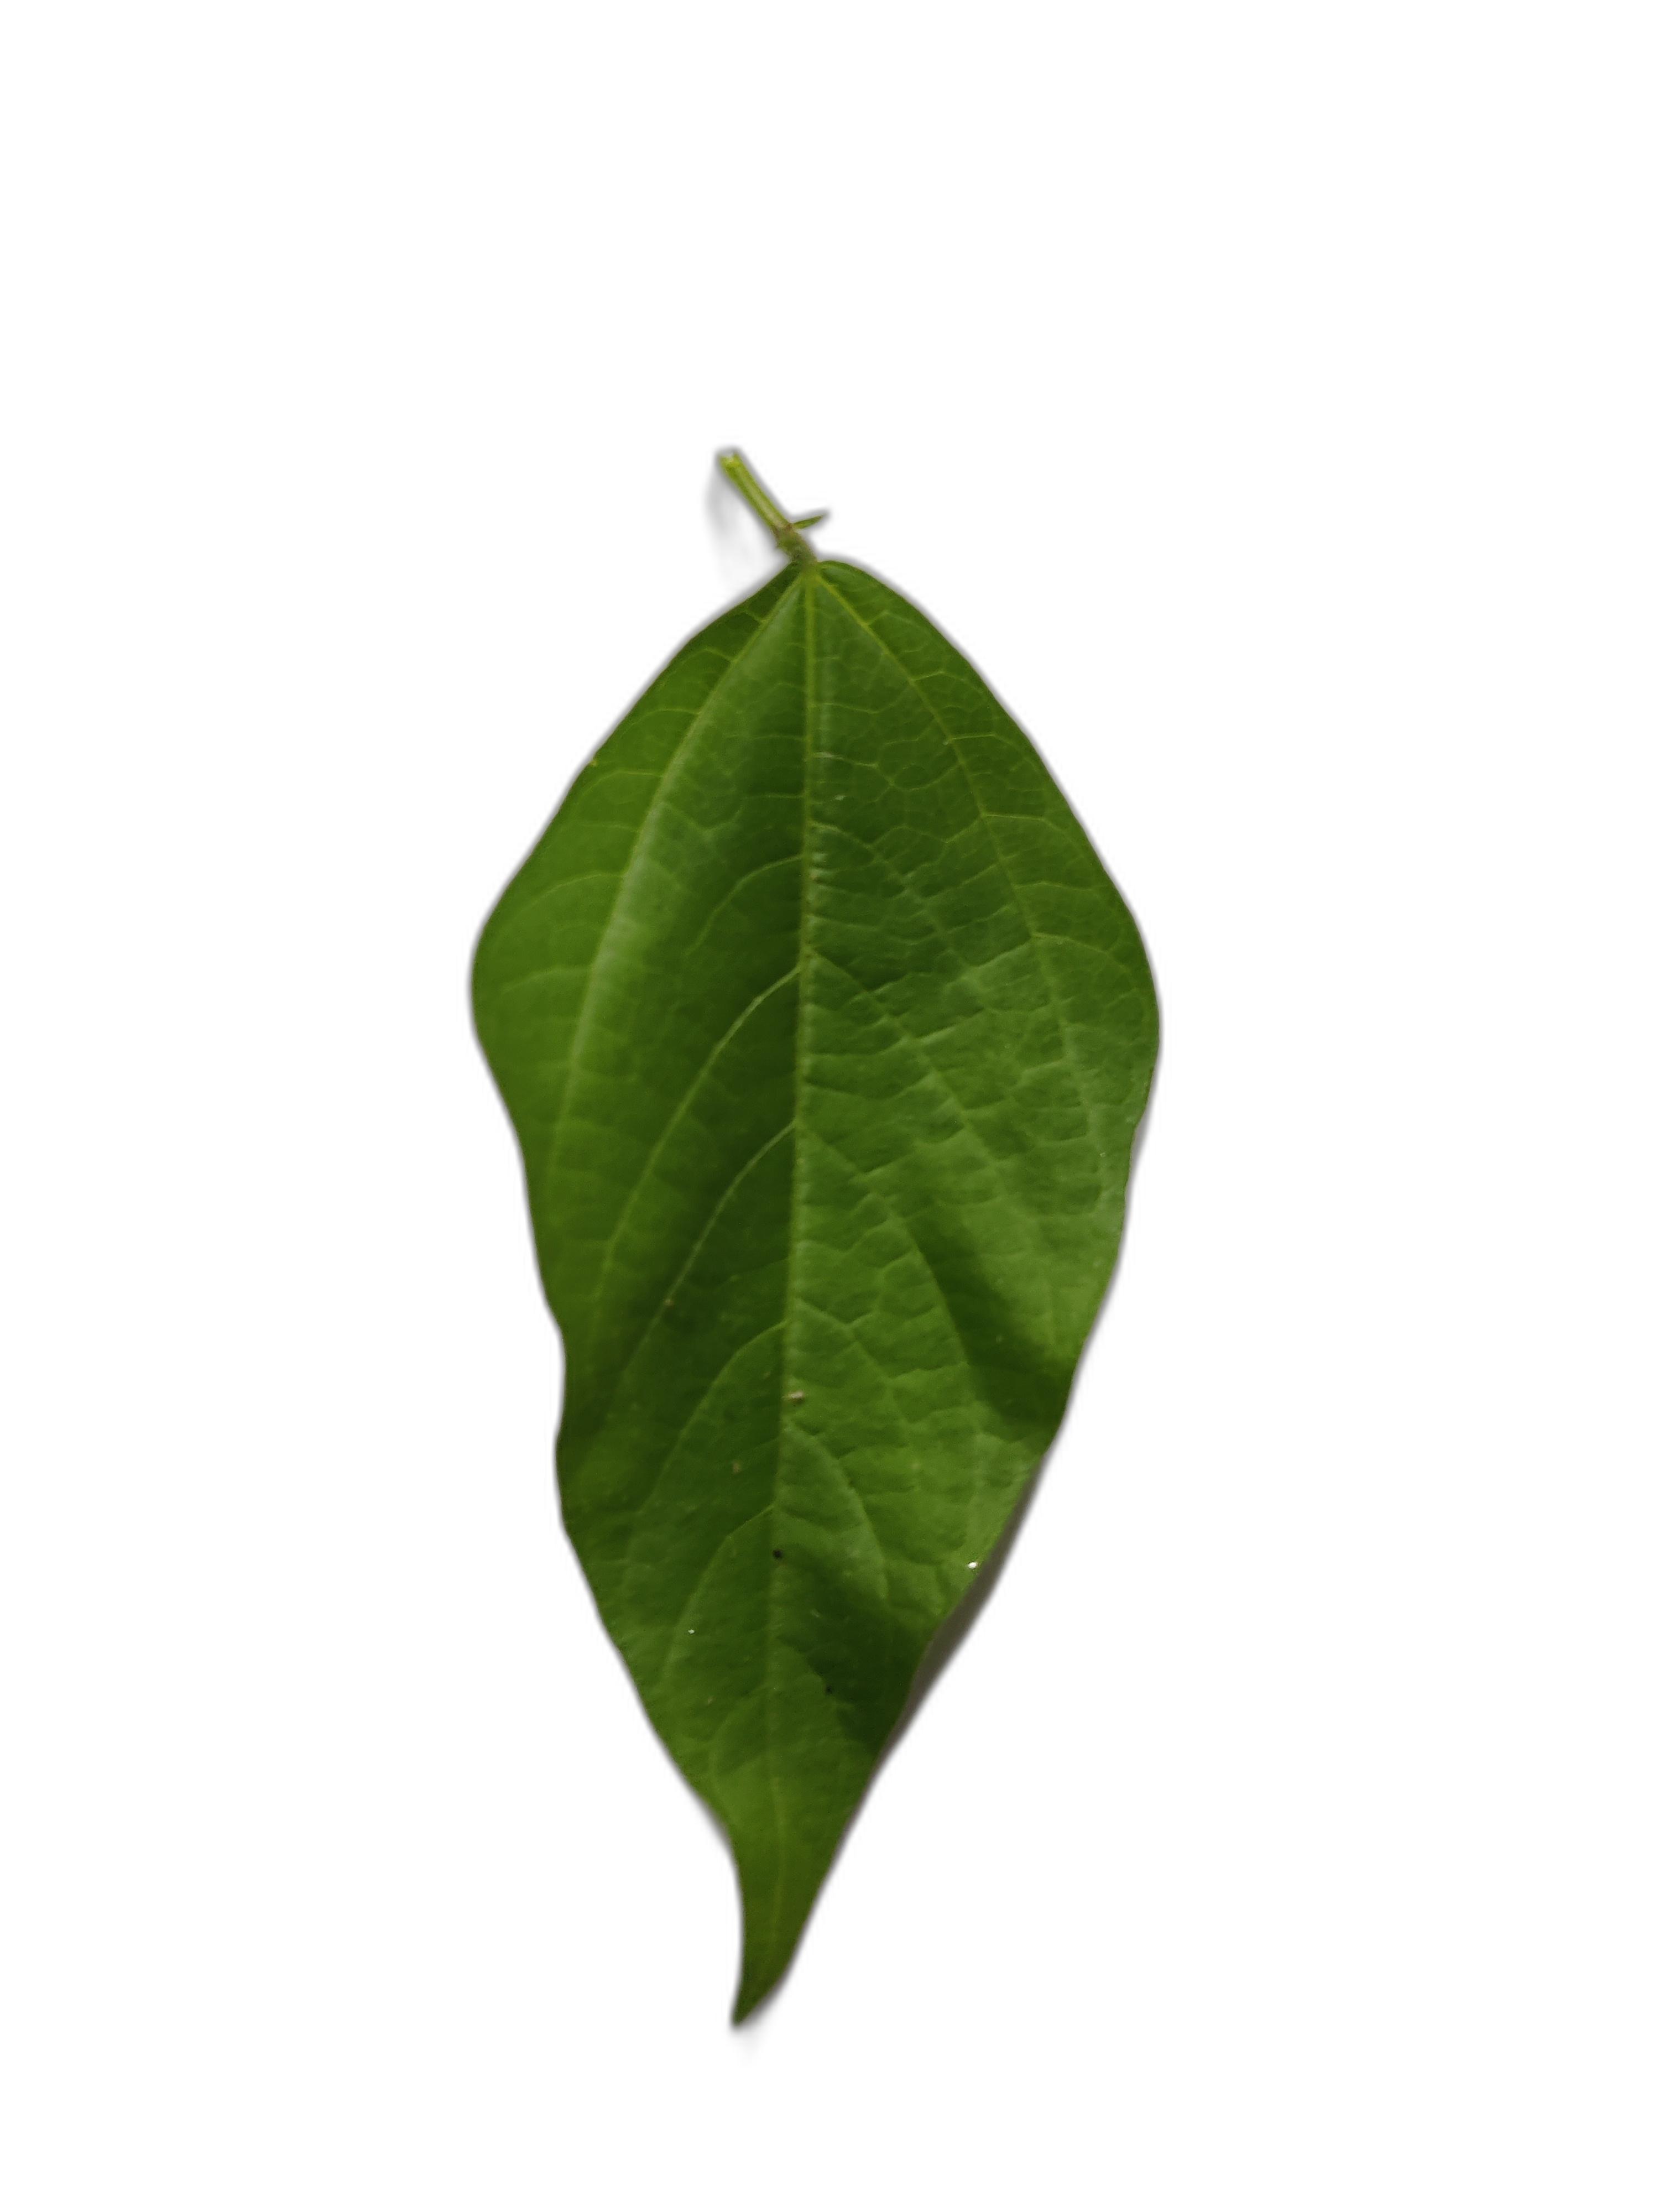
Label: Healthy